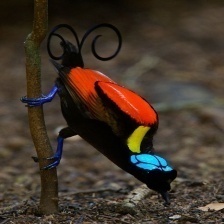
Species: WILSONS BIRD OF PARADISE
Scientific name: CICINNURUS RESPUBLICA